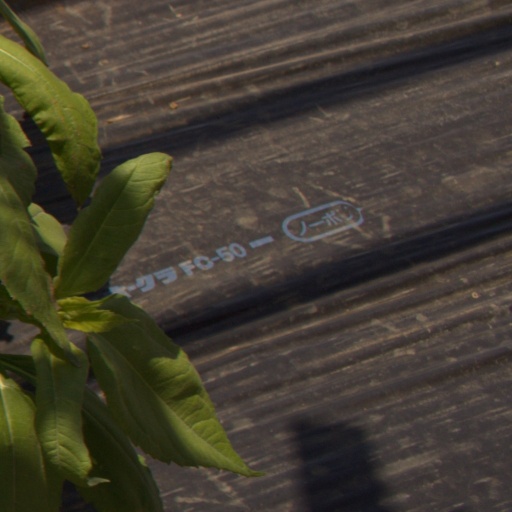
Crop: Jerusalem artichoke